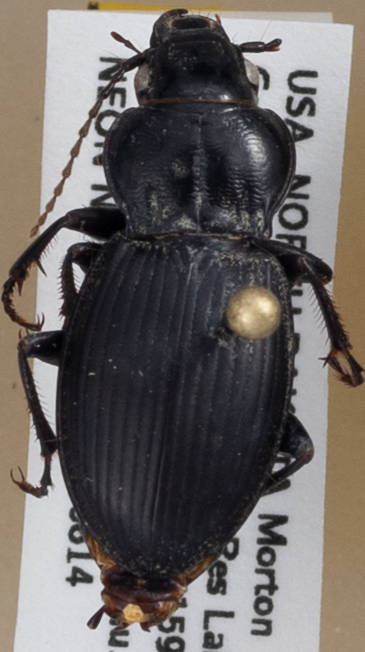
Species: Cyclotrachelus torvus
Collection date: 2018-08-14
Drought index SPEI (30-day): -0.402
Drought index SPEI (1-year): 0.044
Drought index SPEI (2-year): -0.32